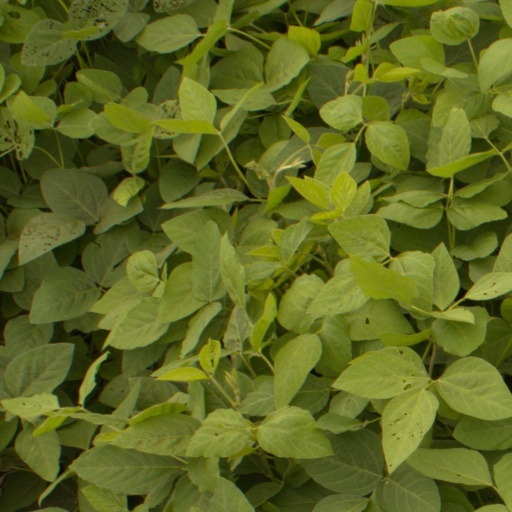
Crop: soybean